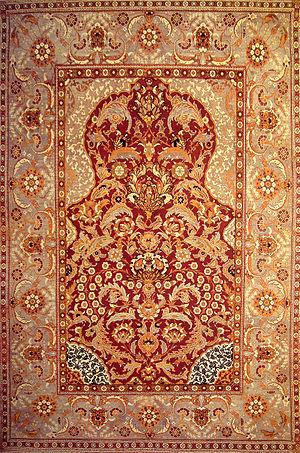
L’orientalisme prémoderne en France résulte de l’interaction de la France prémoderne avec l’Orient, particulièrement en ce qui concerne l’impact culturel, scientifique, artistique et intellectuel de ces interactions, allant des études orientales dans le domaine universitaire à l’orientalisme à la mode dans les arts décoratifs.